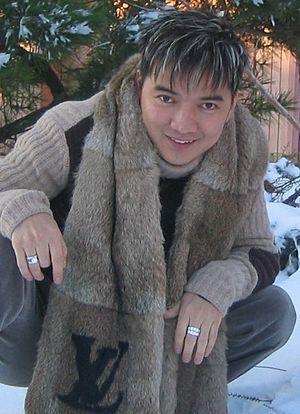
Đàm Vĩnh Hưng, de son vrai nom Huỳnh Minh Hưng, né le 2 octobre 1971 à Đà Nẵng, est un chanteur vietnamien.